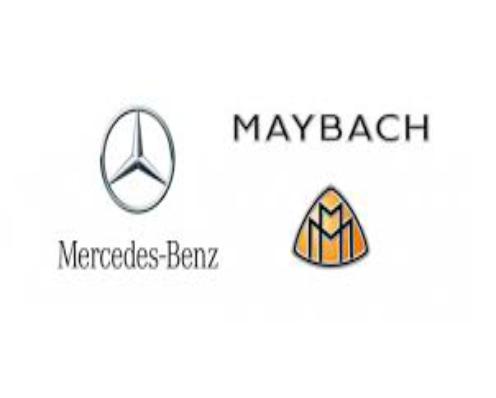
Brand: maybach-2
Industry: Transportation